Question: Please indicate a possible affordance area of bicycle that can be used for holding with hands
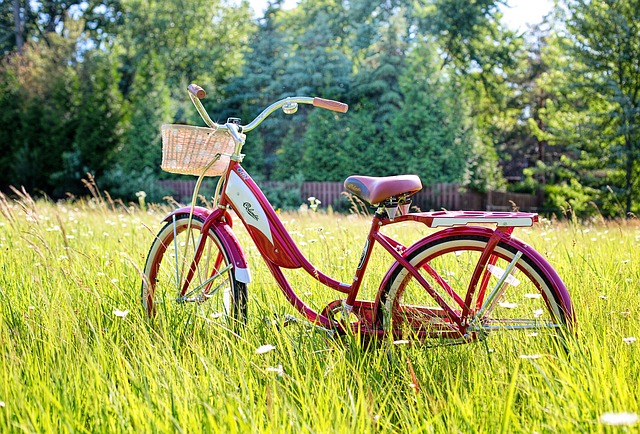
Answer: [179.5, 74, 353.5, 140]